Nanpū

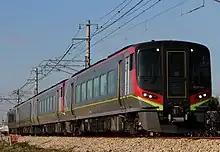
A 2700 series DMU on a service in January 2022

The is a limited express train service in Japan operated by Shikoku Railway Company (JR Shikoku), which runs from to . Trains are formed of 3-car or 2+3 car sets of 2700 series DMUs, and sometimes are coupled with "Shimanto" services between Tatotsu or Utazu and Kochi.